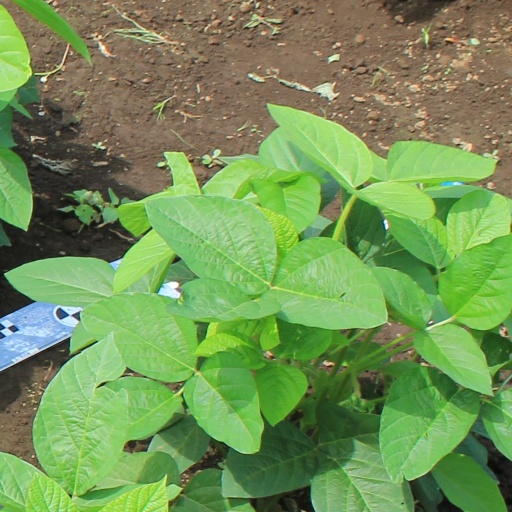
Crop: soybean